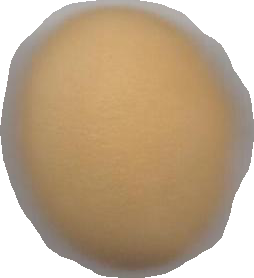
Variety: Grobogan